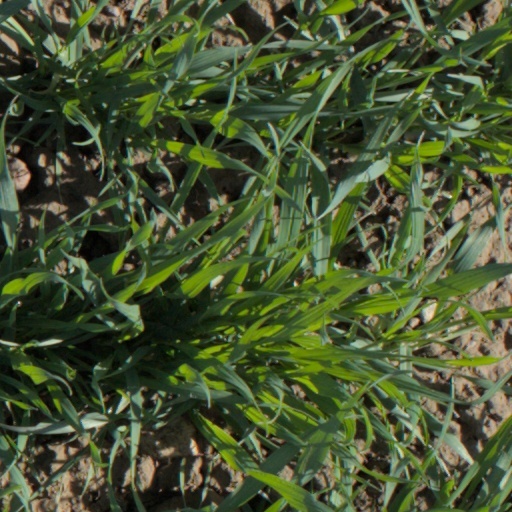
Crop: wheat